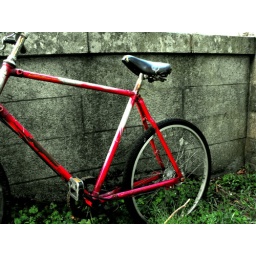
Rusty bike against wall